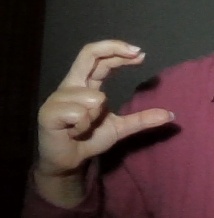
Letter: thal